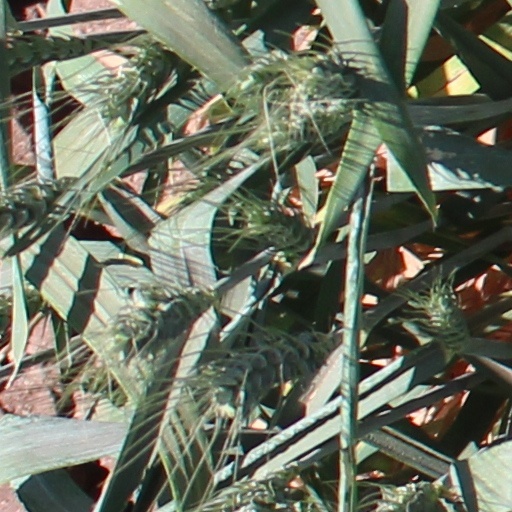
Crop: wheat